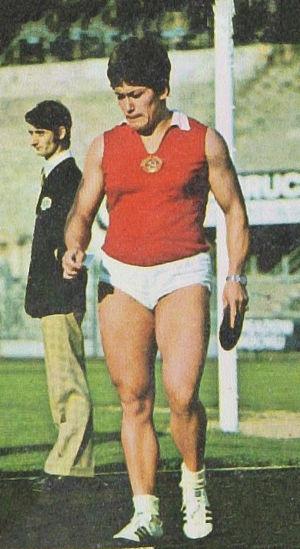
Les records du monde du lancer du disque sont actuellement détenus par l'Allemand Jürgen Schult, auteur de 74,08 m le 6 juin 1986 à Neubrandenbourg en Allemagne, et par sa compatriote Gabriele Reinsch, créditée de 76,80 m le 9 juillet 1988 dans cette même ville. Le disque pèse 2 kg chez les hommes et chez les femmes il est plus petit et fait 1 kg.
L'épreuve du lancer du disque féminin aux Jeux olympiques de 1972 s'est déroulée les 9 et 10 septembre 1972 au Stade olympique de Munich, en République fédérale d'Allemagne. Elle est remportée par la Soviétique Faïna Melnyk qui établit un nouveau record olympique avec 66,62 m.
Faina Hryhorivna Melnyk, née Velyeva le 9 juin 1945 à Bakota en Ukraine actuelle et morte le 16 décembre 2016 à Moscou, est une ancienne athlète de l'Union soviétique, pratiquant le lancer du disque.